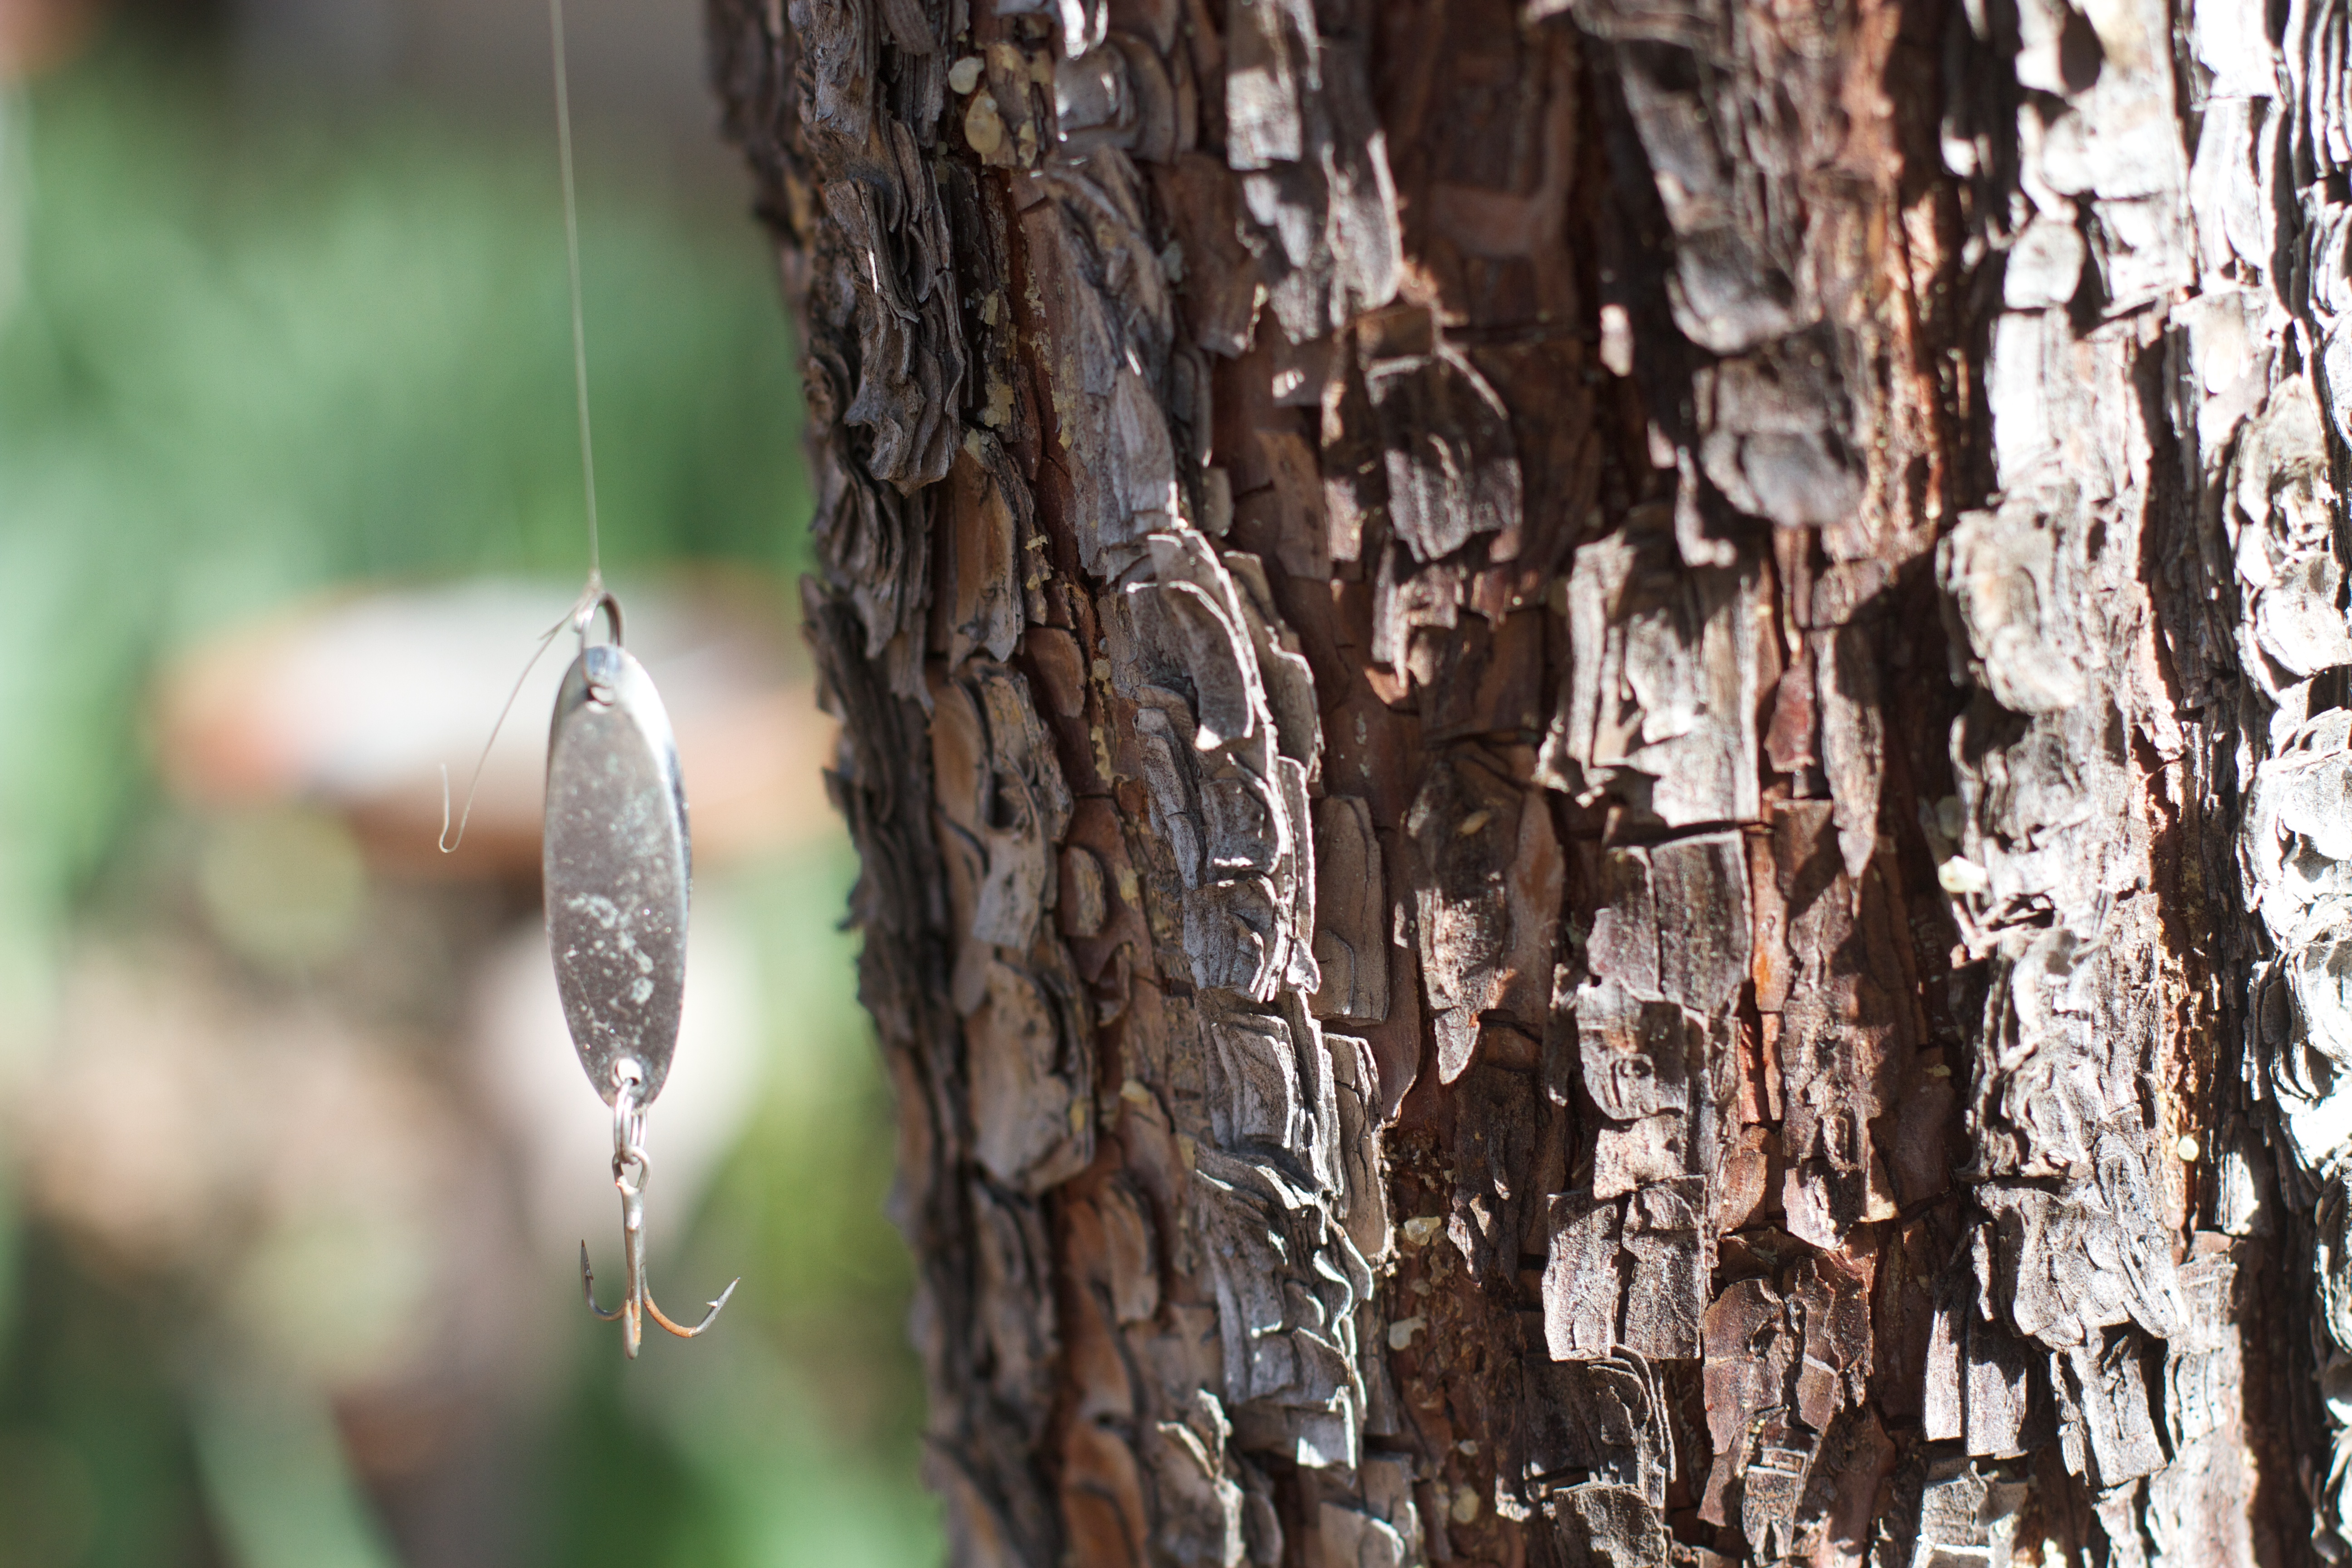
tree, nature, branch, bird, wood, leaf, flower, trunk, wildlife, fishing, fauna, twig, close up, macro photography, plant stem, woody plant